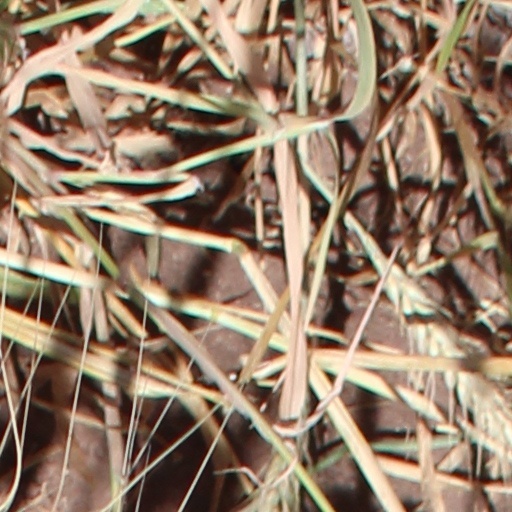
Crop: wheat